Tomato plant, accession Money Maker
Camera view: vertical (180 deg); turntable rotation: 180 degrees
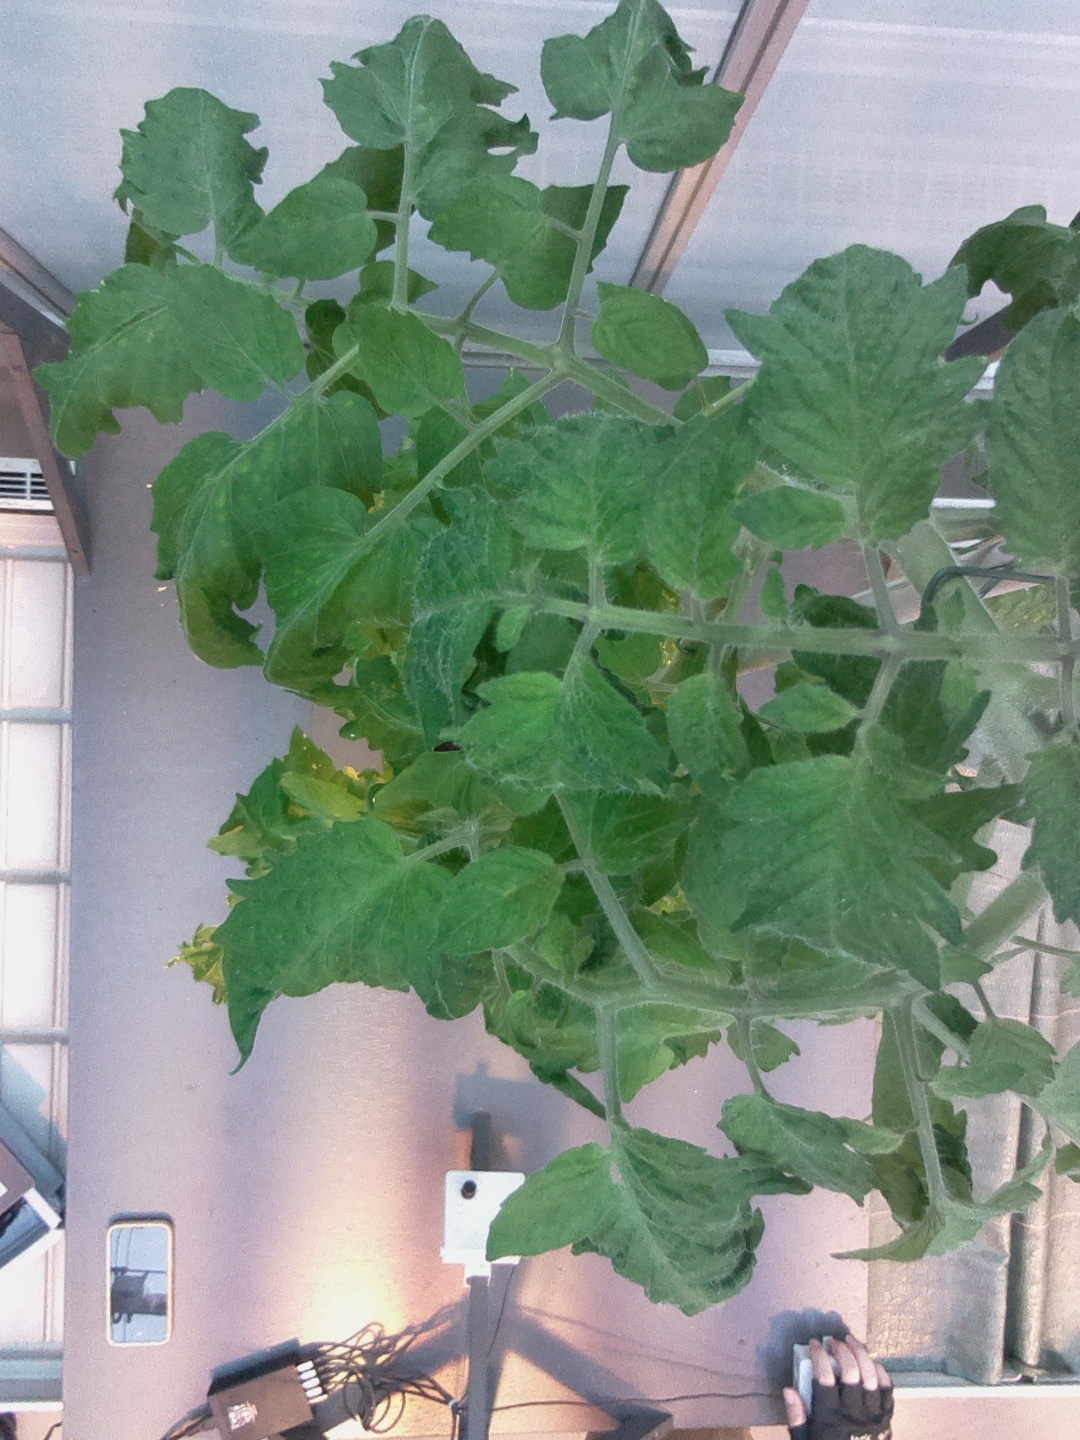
BBCH growth stage 67: Full flowering, 70%-80% of flowers open, more petals falling